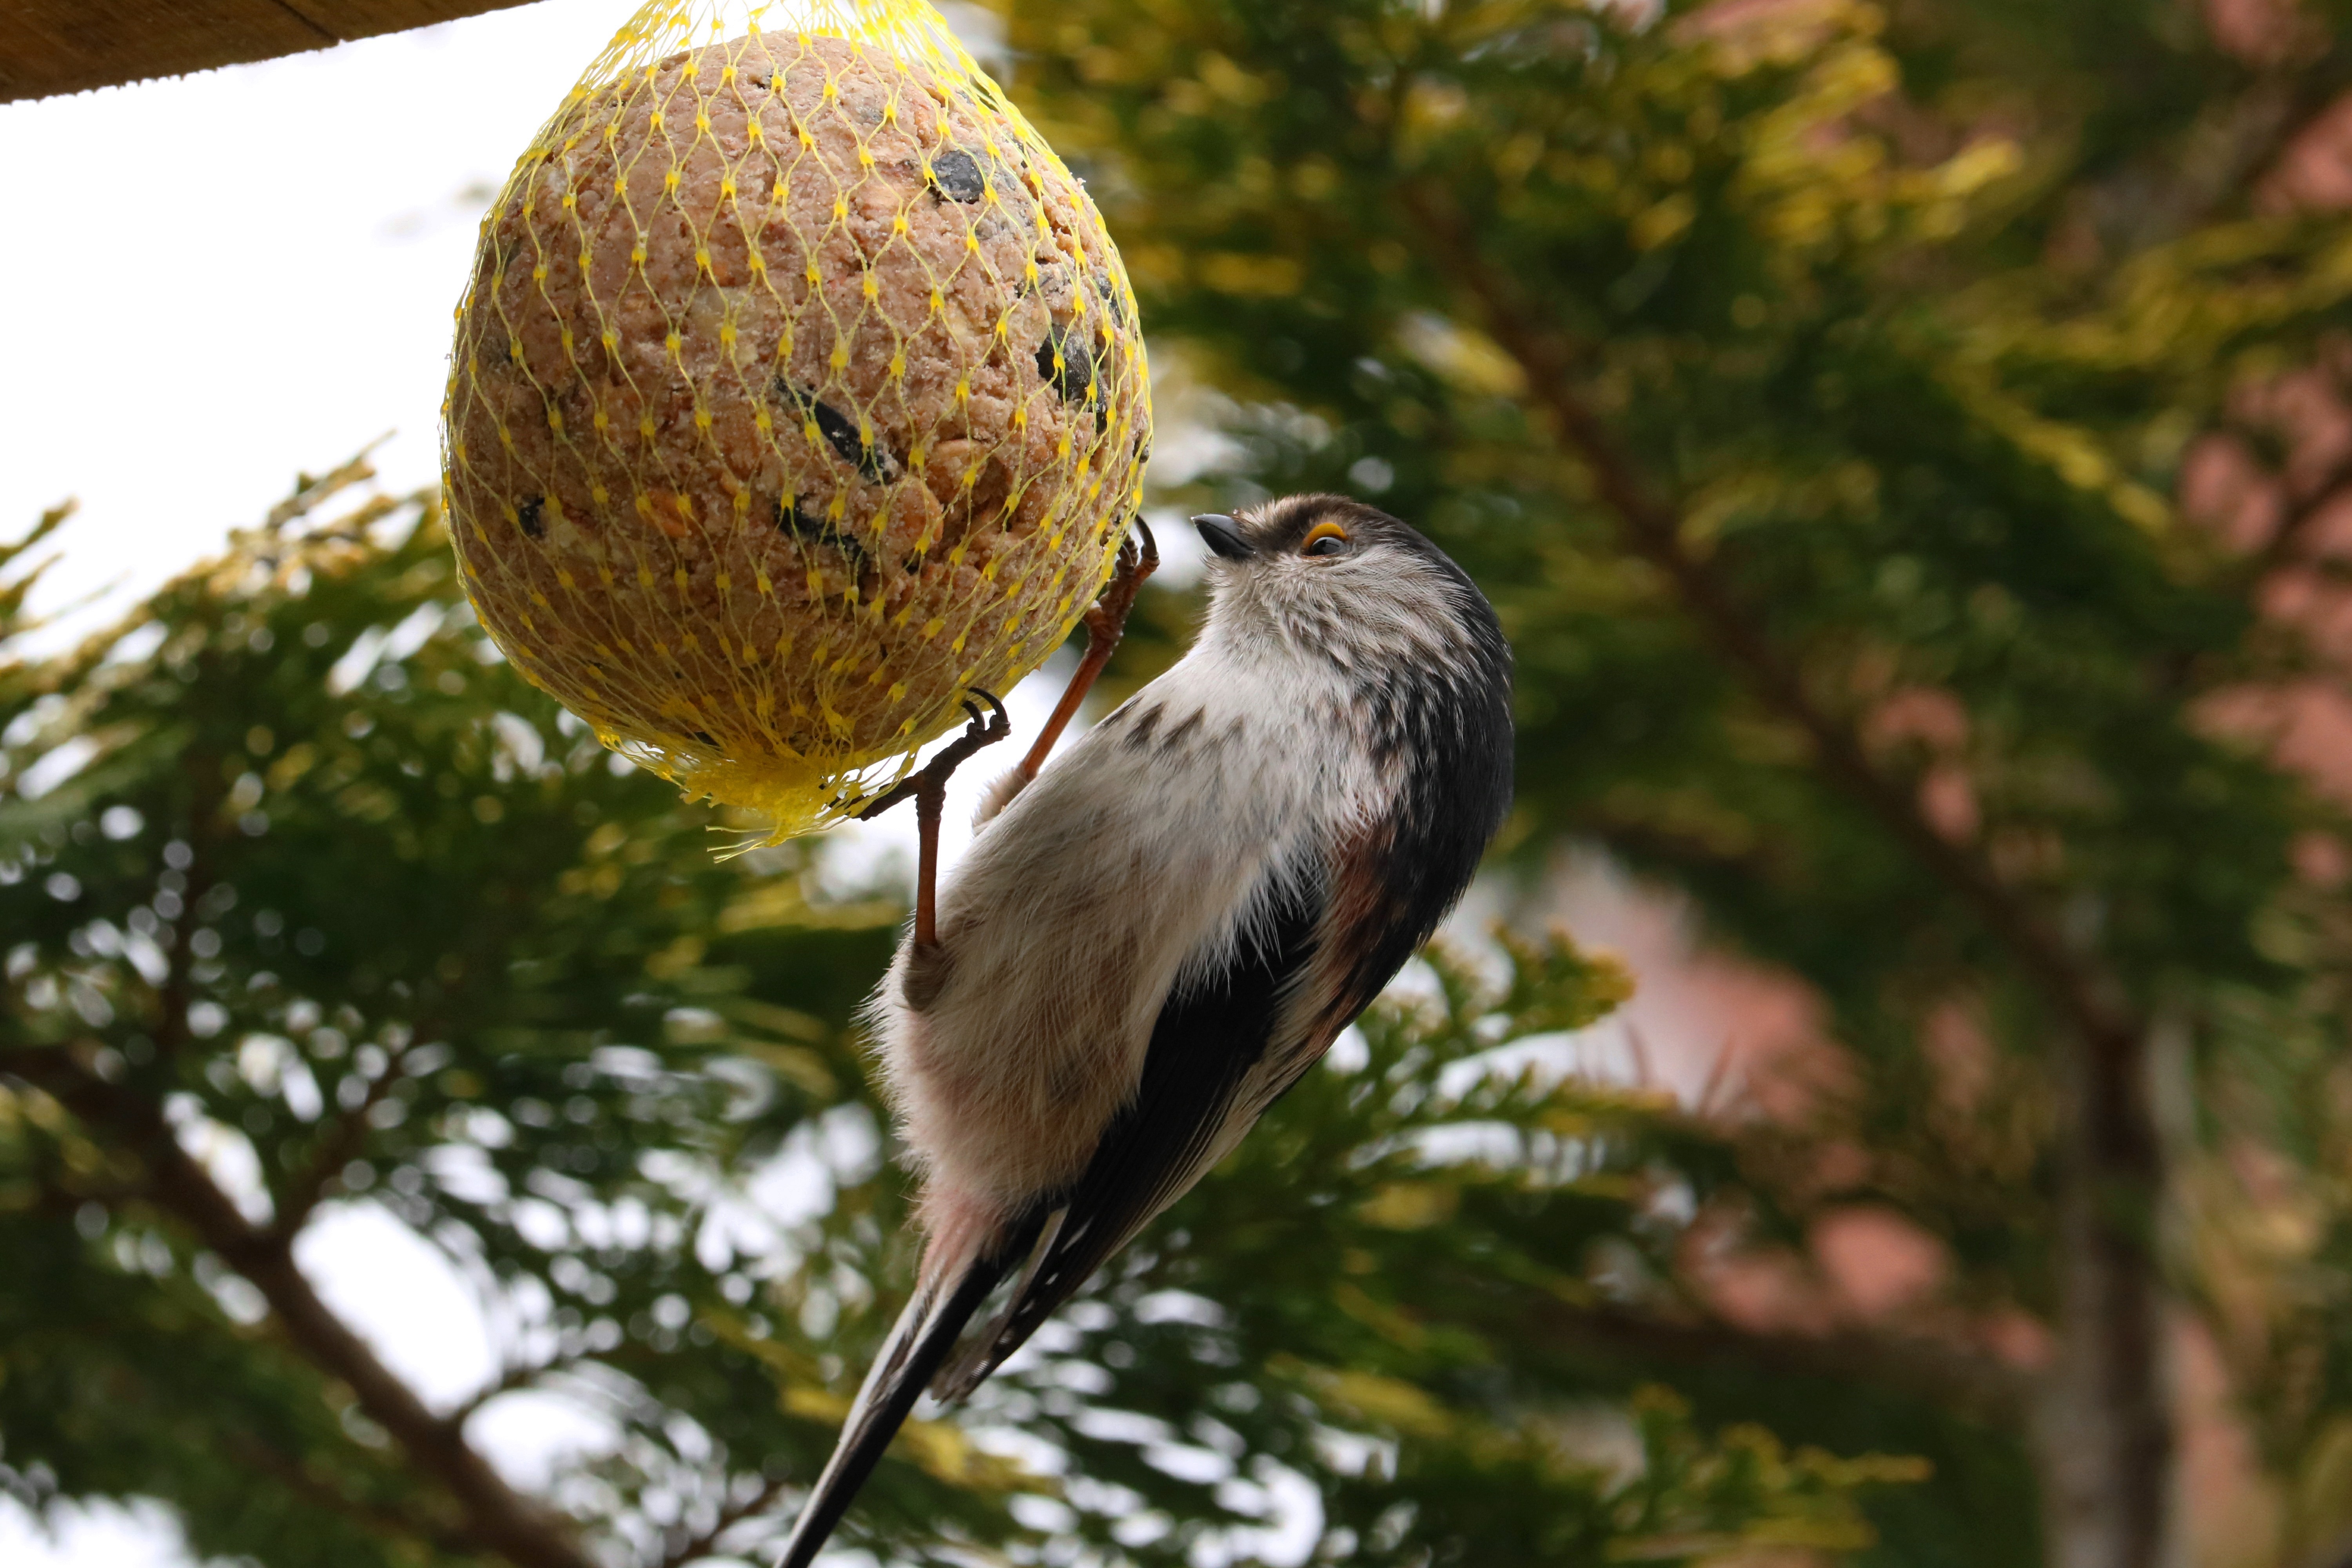
tree, nature, branch, bird, flower, cute, wildlife, young, spring, beak, small, autumn, botany, garden, fauna, plumage, tail, foraging, natureworld, long tailed tit